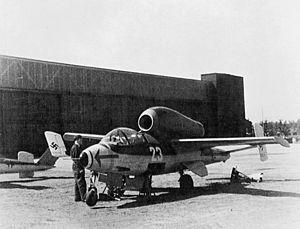
Wunderwaffe est un terme utilisé par le ministère du Reich à l'Éducation du peuple et à la Propagande, dirigé par Joseph Goebbels, pour désigner des armes révolutionnaires censées permettre le renversement de la situation militaire catastrophique du Troisième Reich à la fin de la Seconde Guerre mondiale et assurer sa victoire ultime.